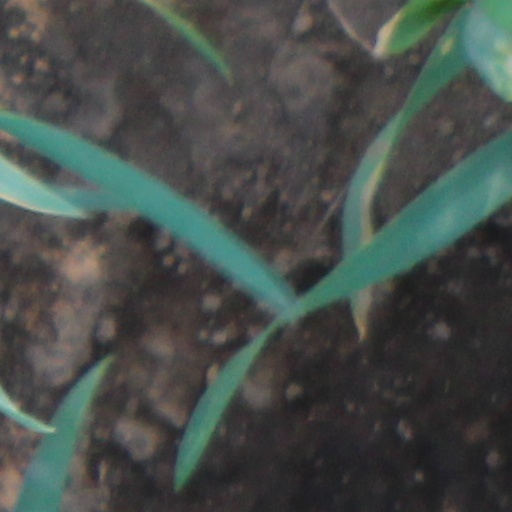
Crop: wheat